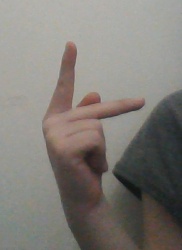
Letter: dha